A Sliver of Light

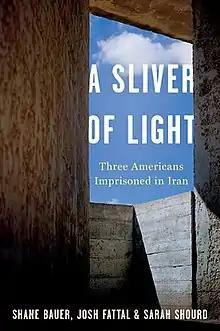
First edition

A Sliver of Light: Three Americans Imprisoned in Iran is a 2014 memoir by Shane Bauer, Joshua Fattal, and Sarah Shourd, published by Houghton Mifflin Harcourt/Eamon Dolan. It discusses the 2009–11 detention of American hikers by Iran.